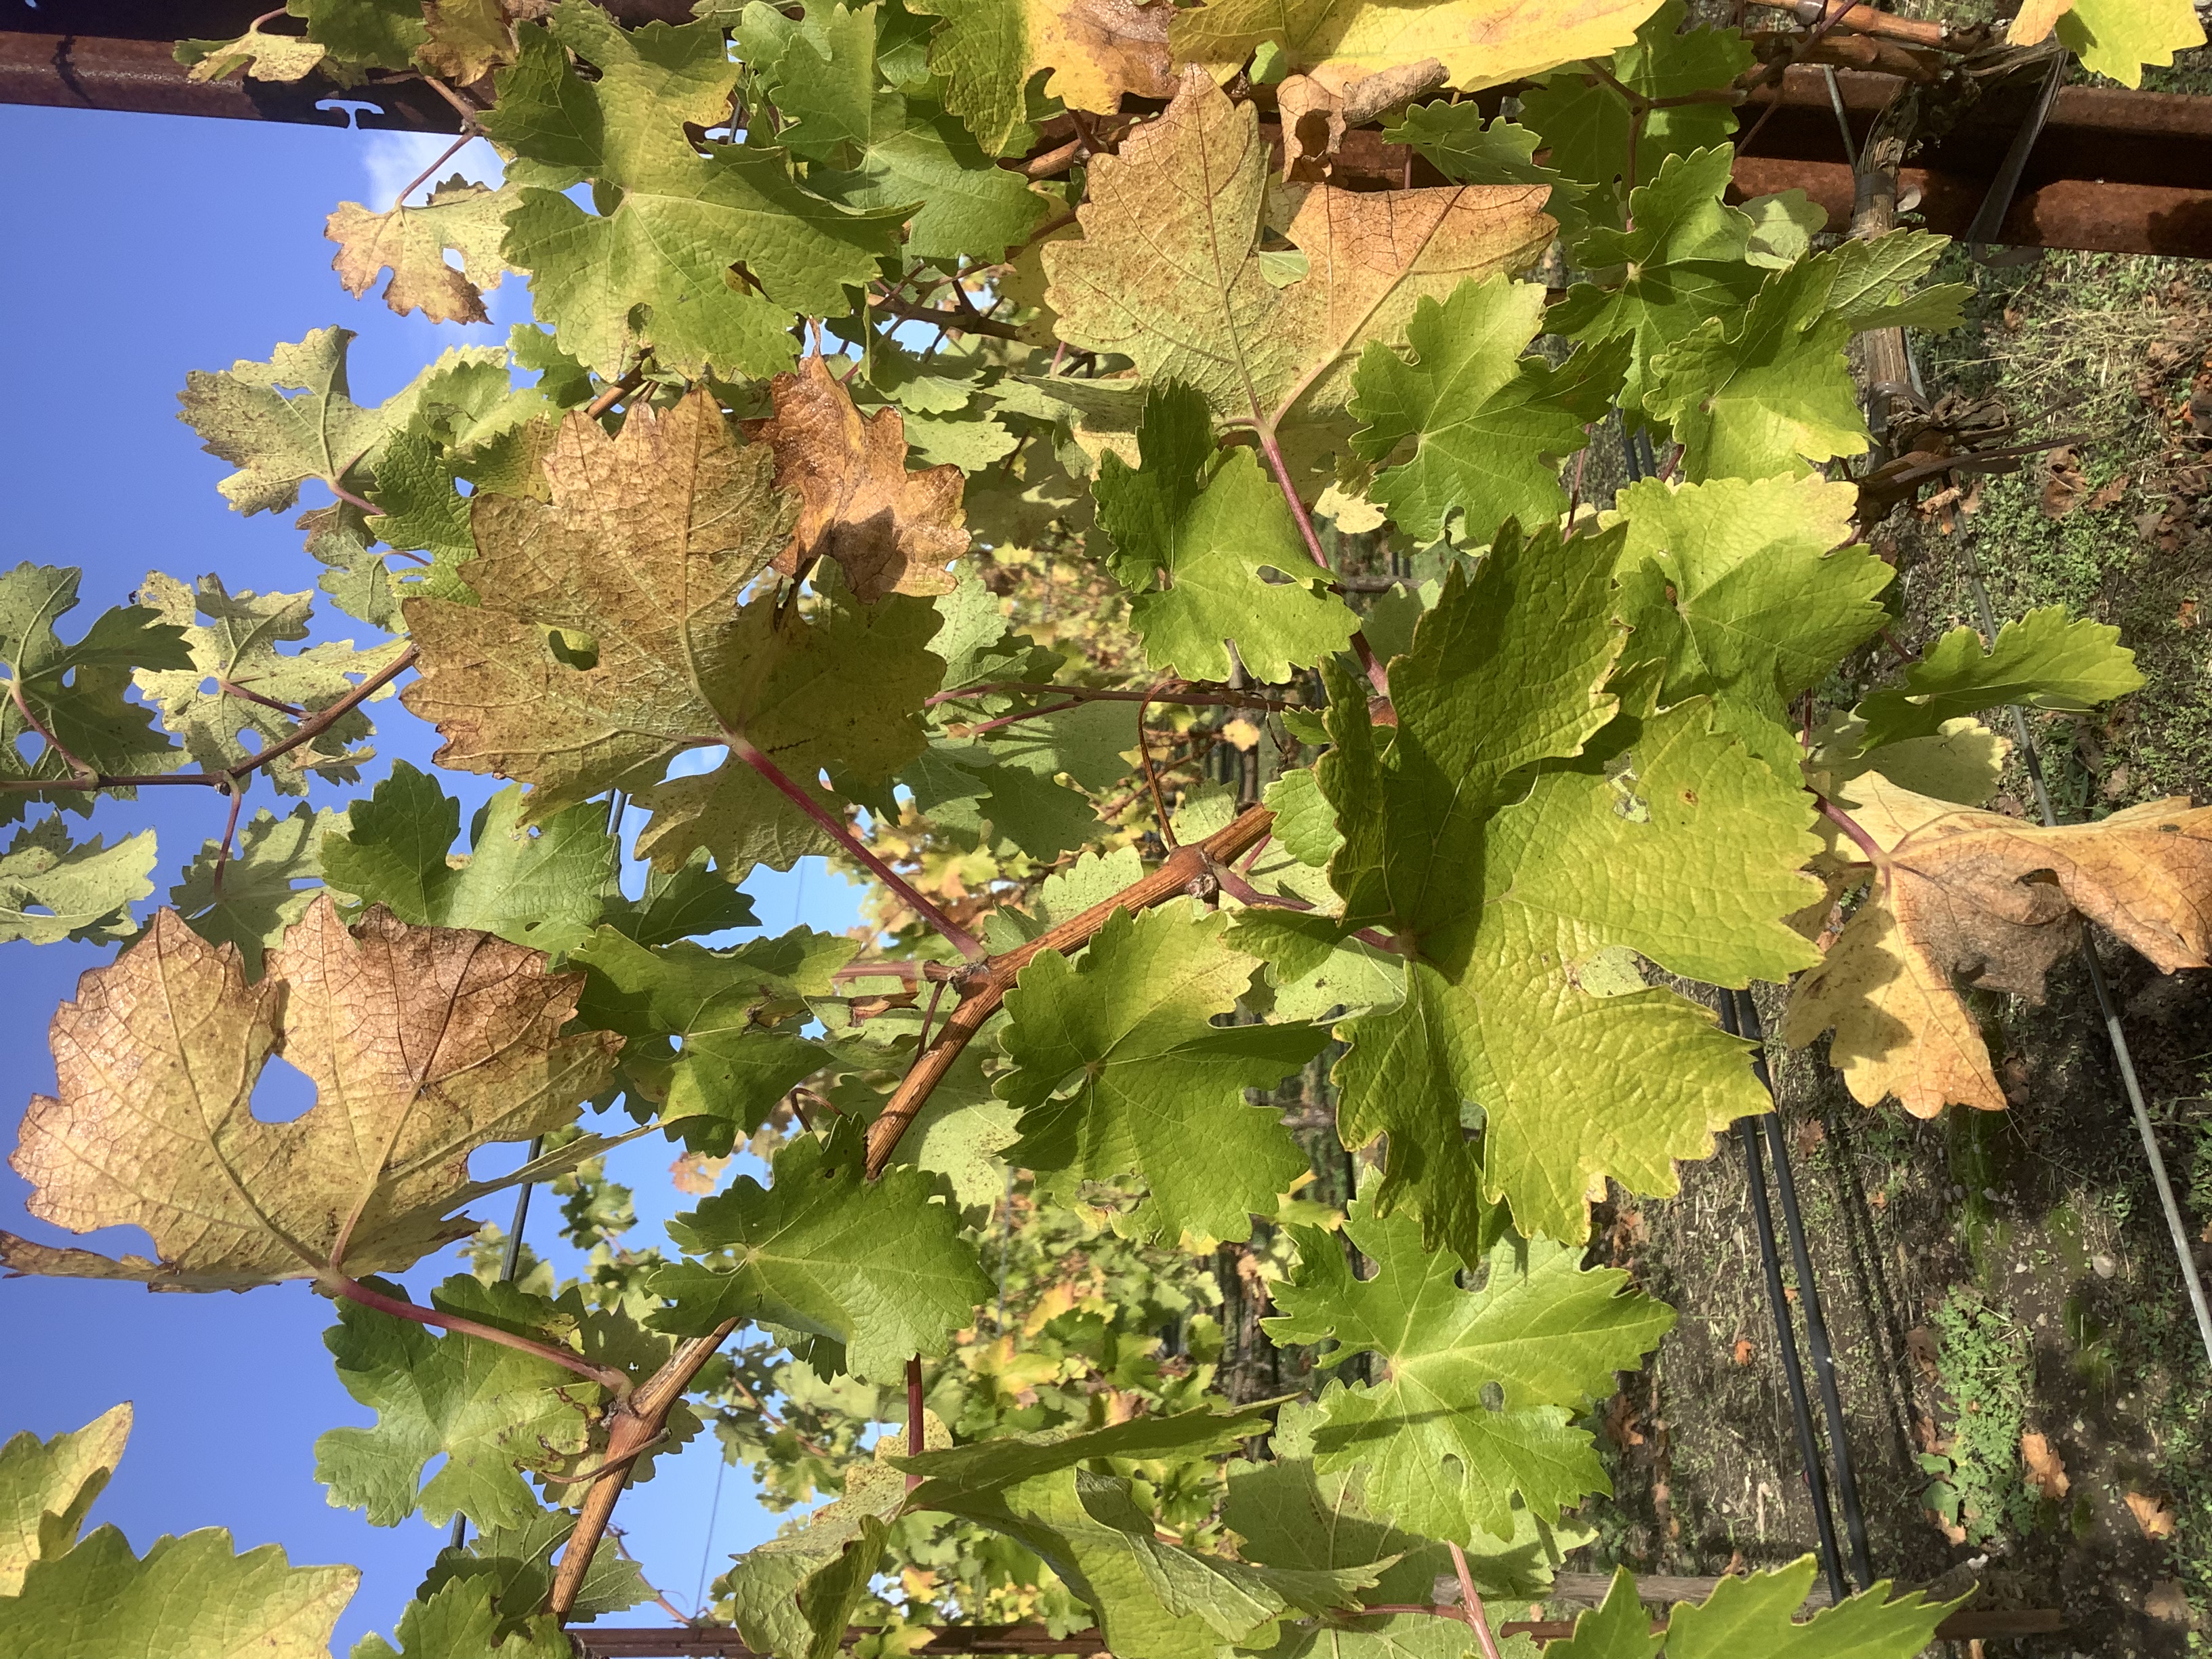
Label: No Virus